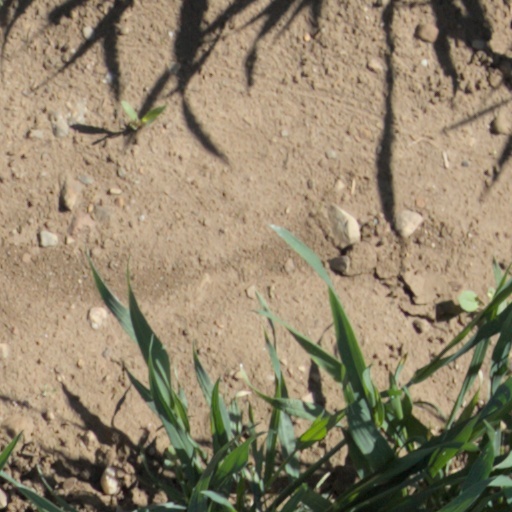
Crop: wheat